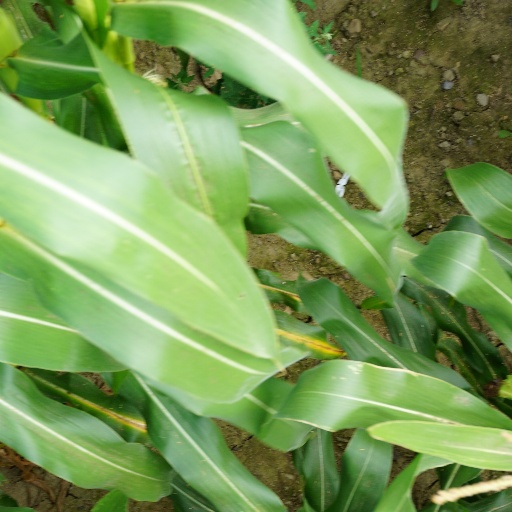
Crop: maize; corn